John Heisman

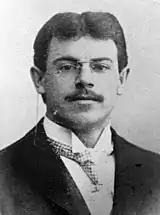
Portrait of Heisman in his mid- to late twenties at Auburn University

On his 1892 team, Heisman's trainer was Clarence Hemingway, the father of author Ernest Hemingway and one of his linemen was the first Hawaiian to play college football, the future politician John Henry Wise. The team beat Ohio State twice, and considered itself undefeated at the end of the season. However, the outcome of its game against Michigan is still in dispute. Michigan declared it had won the game, 26–24, but Oberlin said it won 24–22. The referee, an Oberlin substitute player, had ruled that time had expired. The umpire, a Michigan supporter, ruled otherwise. Michigan's George Jewett, who had scored all of his team's points and was the school's first black player, then ran for a touchdown with no Oberlin players on the field. "The Michigan Daily" and "Detroit Tribune" reported that Michigan had won the game, while "The Oberlin News" and "The Oberlin Review" reported that Oberlin had won.